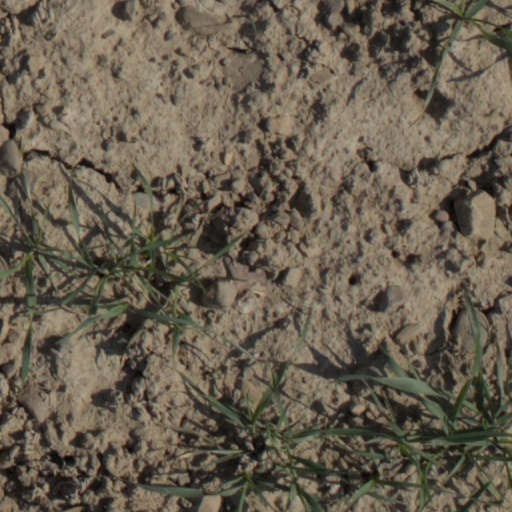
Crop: wheat